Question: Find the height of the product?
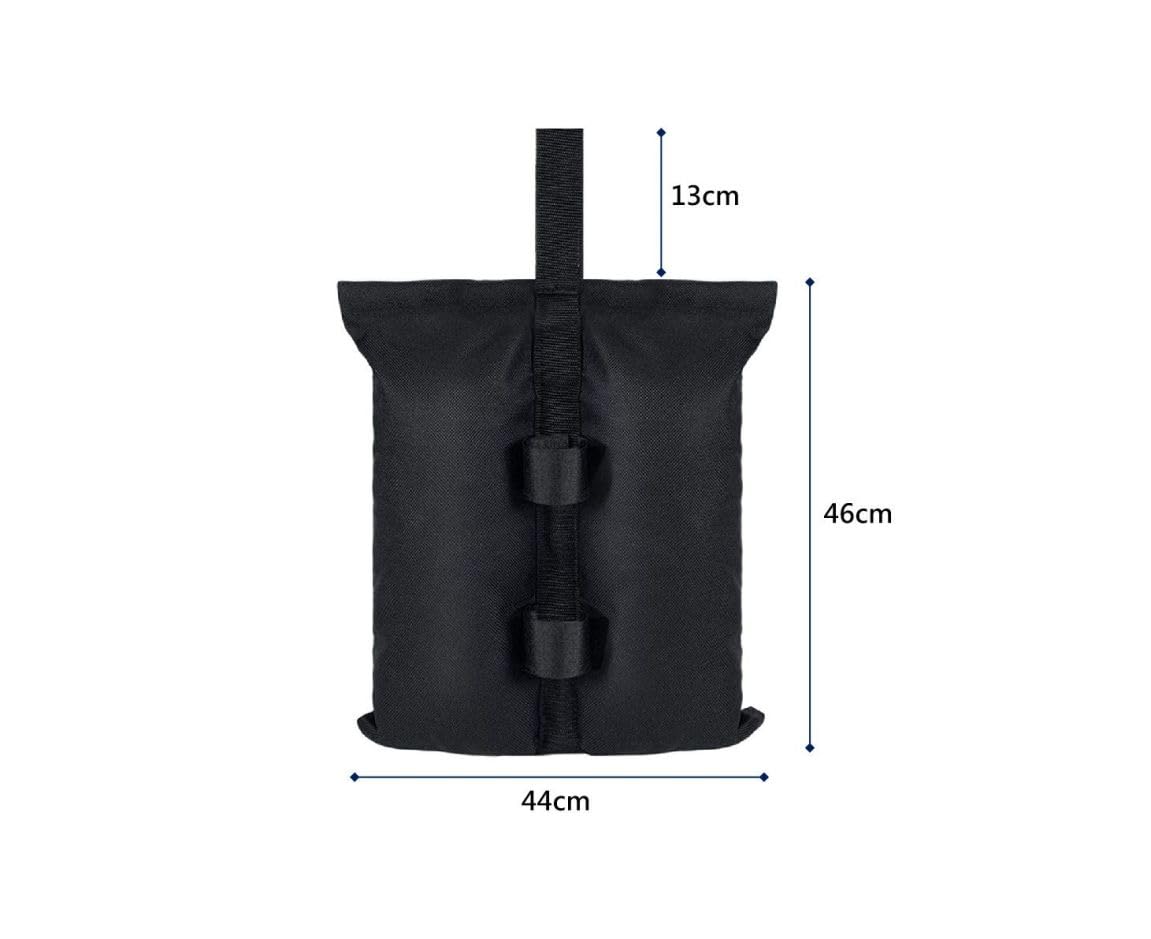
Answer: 46.0 centimetre